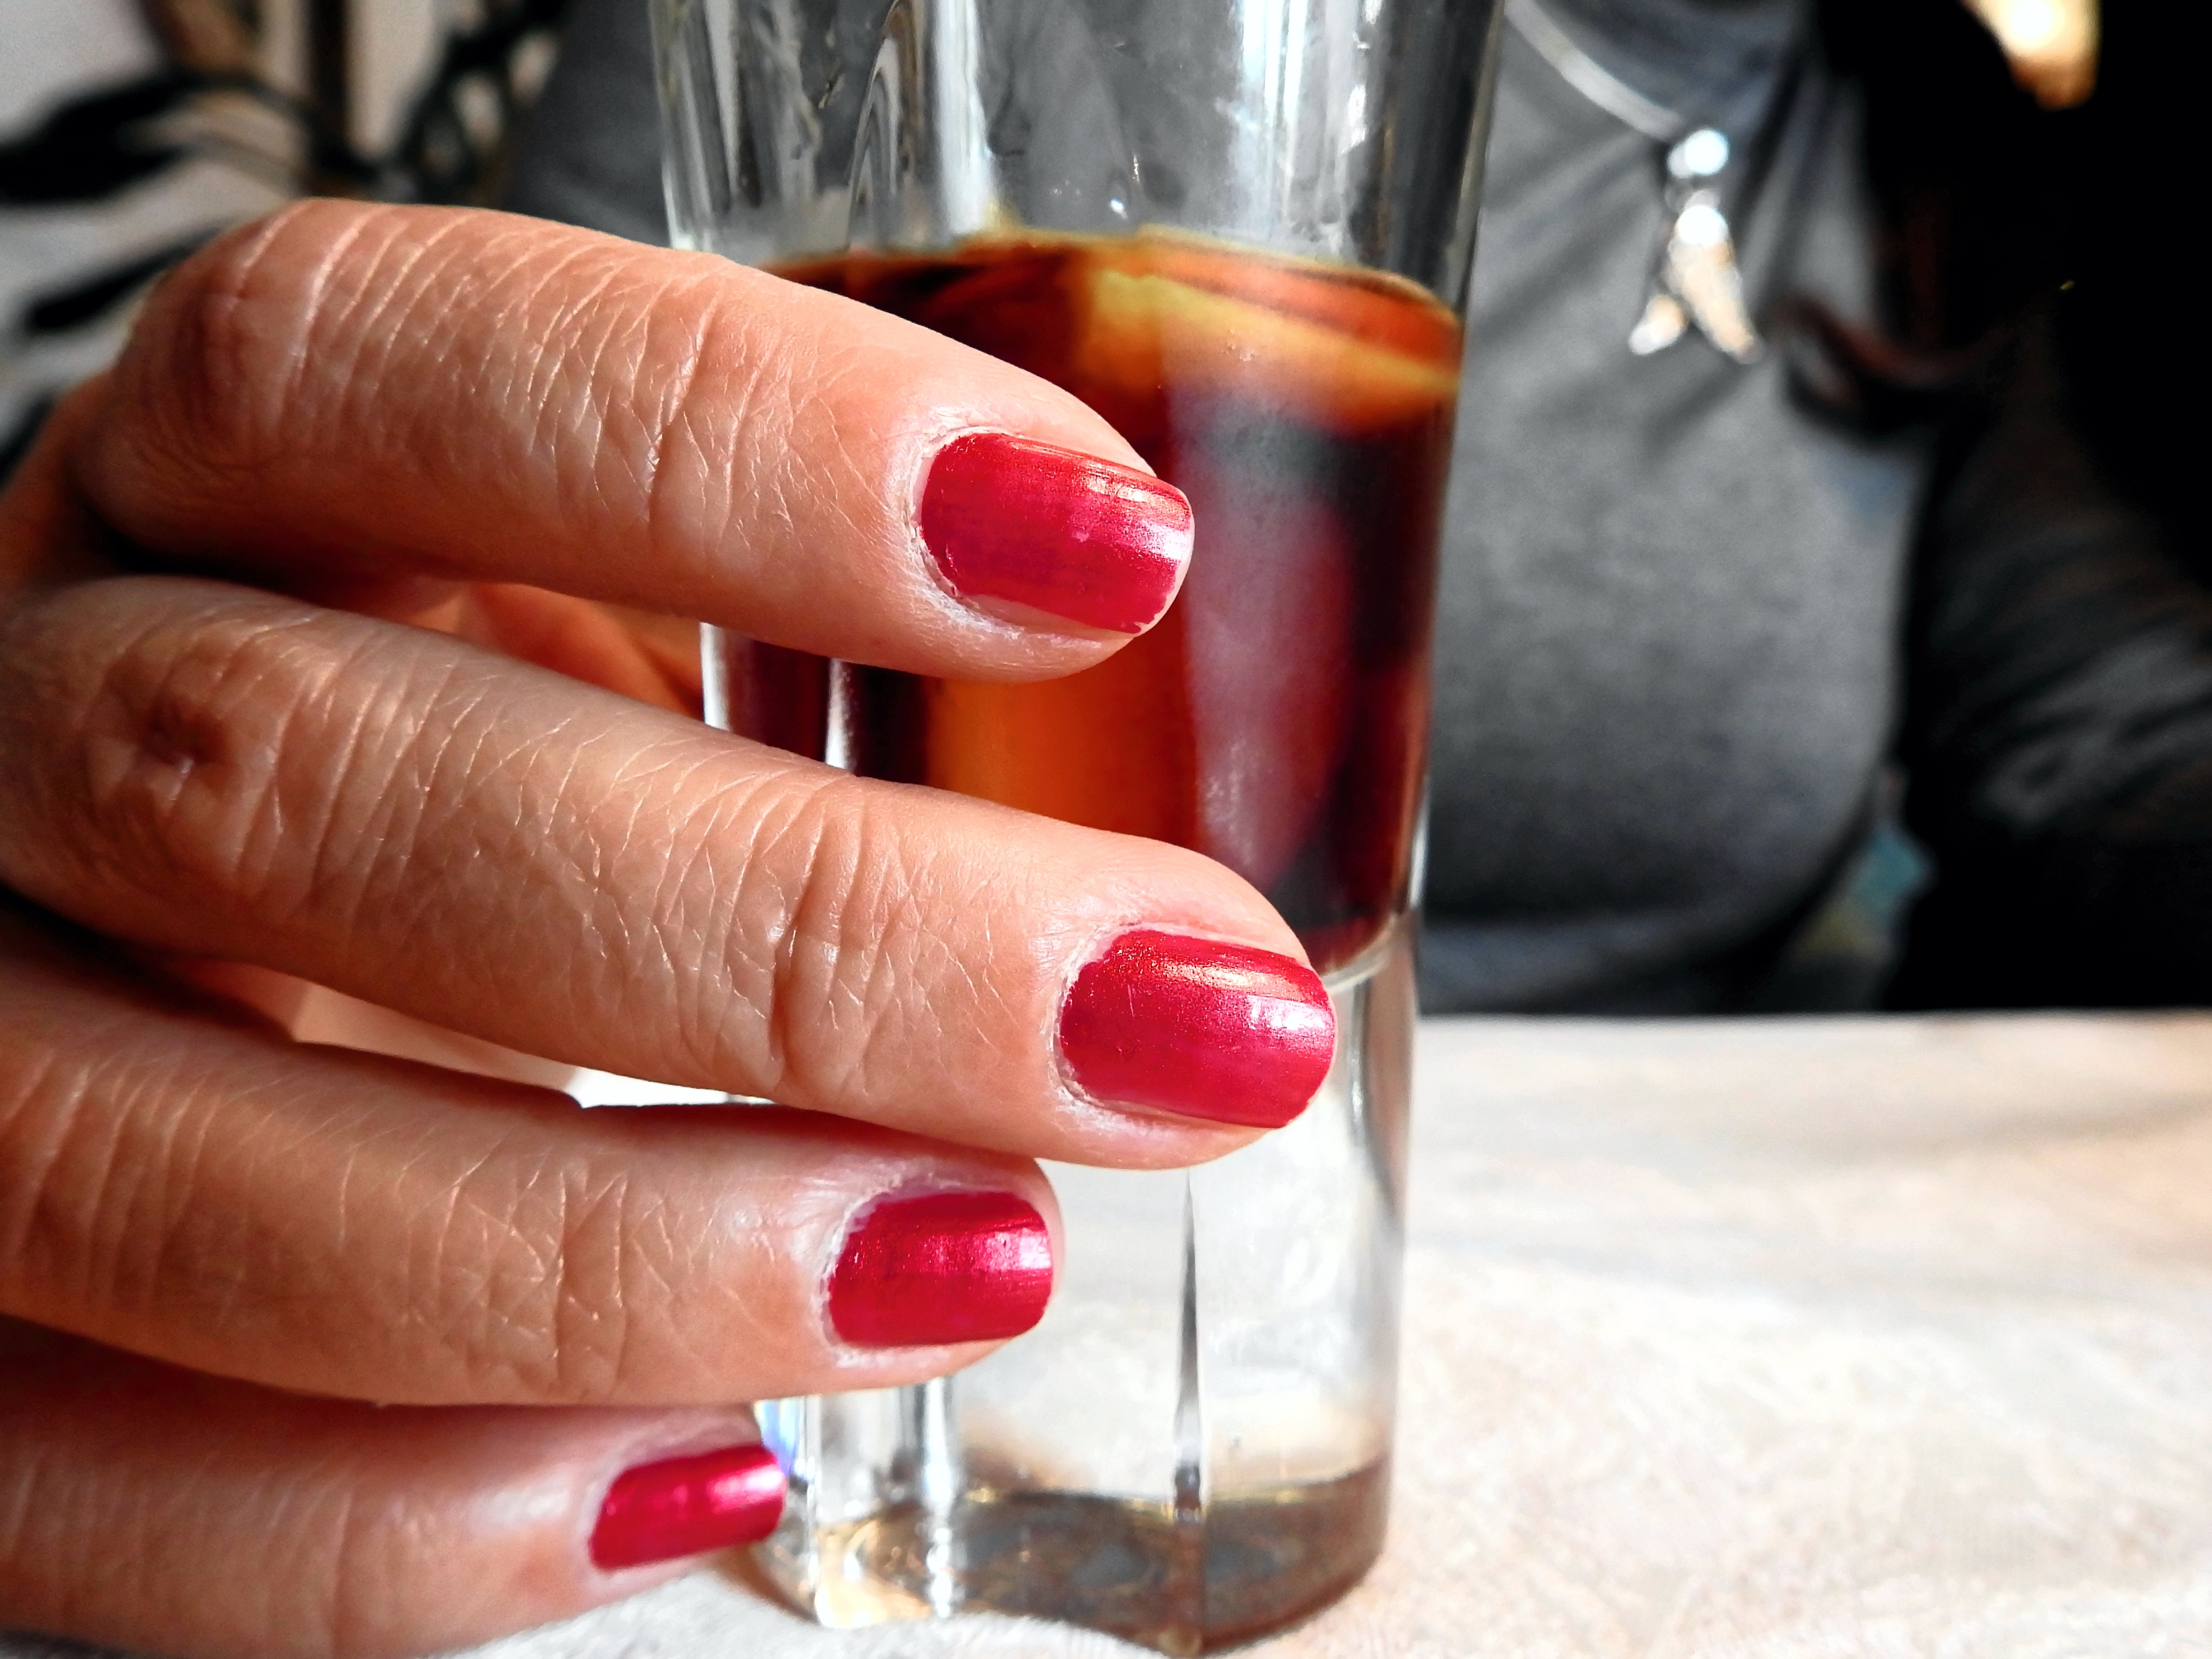
hand, bar, finger, red, color, drink, nail, delicious, lip, alcohol, manicure, alcoholic, nail polish, spirits, fingernails, thirst, nails, benefit from, cosmetics, brandy, nail care